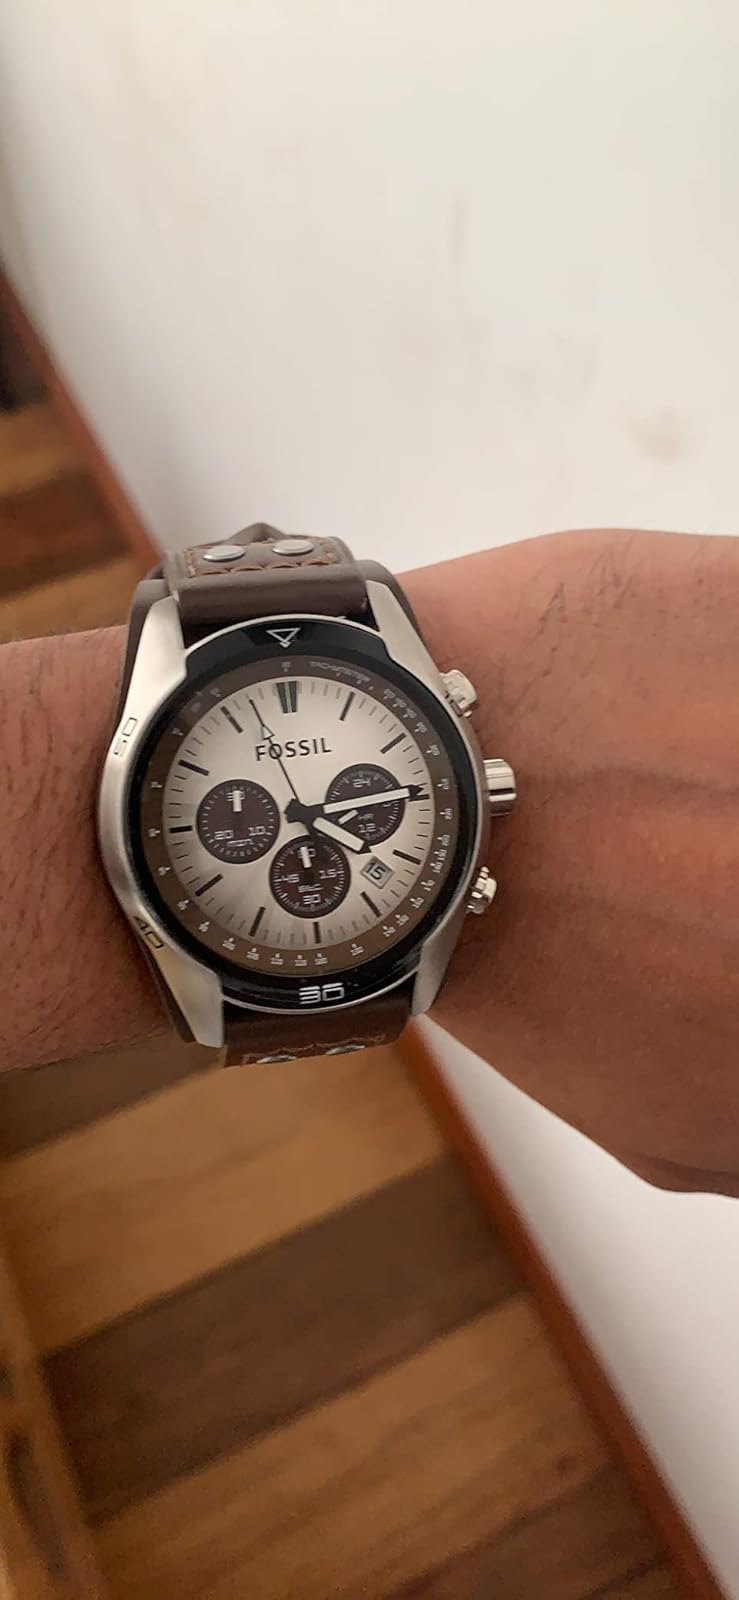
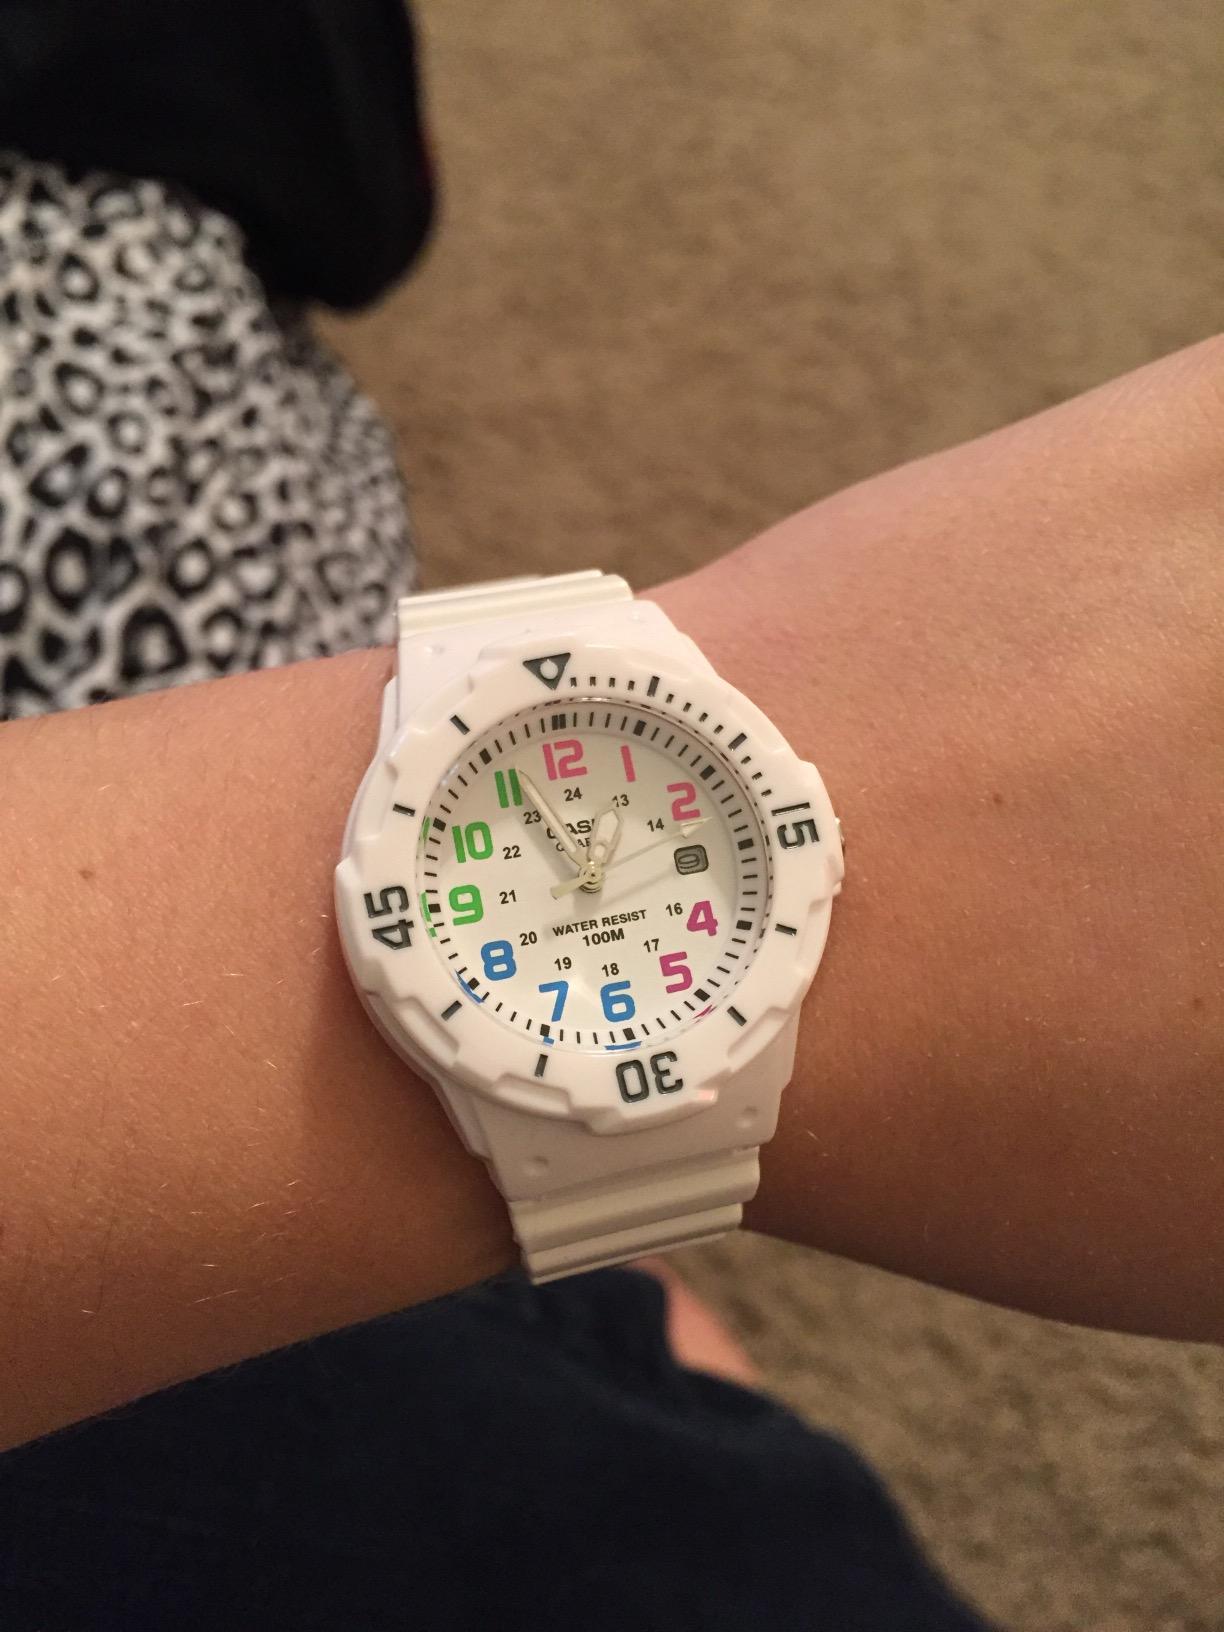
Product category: accessories_watch
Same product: no